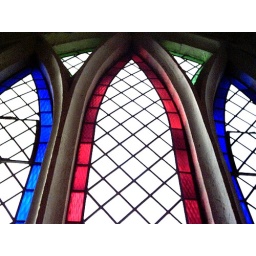
A beautiful stain glass window; captured whilst staying at The Old Kirk guest house in Dyke, Morayshire.